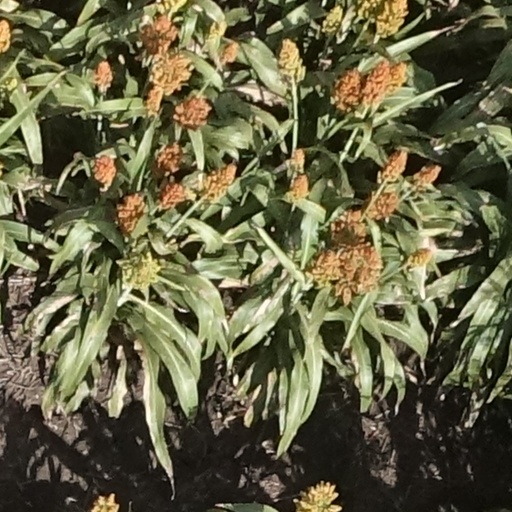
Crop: sorghum